Henry H. Spalding

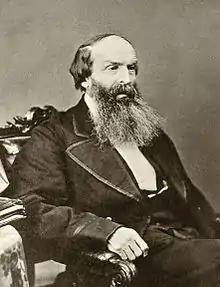
Henry H. Spalding

On November 29, 1847, Marcus and Narcissa Whitman and twelve male emigrants (ten adult men and two boys of 15 and 18) of their mission at Waiilatpu, Washington were killed at the hands of several Cayuse. The natives blamed them for introducing deadly diseases, including the measles, as the tribe had experienced a recent epidemic and a number of children had died. The Spaldings' daughter Eliza, who was staying at the Whitman's mission school, escaped injury along with 45 other women and children. Little Eliza served as a translator, as she was the only survivor knowing Nez Perce. Two days later en route to the Whitmans', Spalding learned of the murders from Catholic priest John Baptist Brouillet, who had heard what had happened and had gone to the mission to assist with the burials. He warned Spalding that he too might be in danger. Spalding secured some provisions from the priest and headed for Fort Walla Walla. Spalding was able to rejoin his family at Lapwai, Idaho where they had found shelter with William Craig and the Nez Perce, who held the Spalding party as "hostages for peace". From there, he wrote Bishop Francis Norbert Blanchet, requesting he use his influence to forestall any military reprisals.